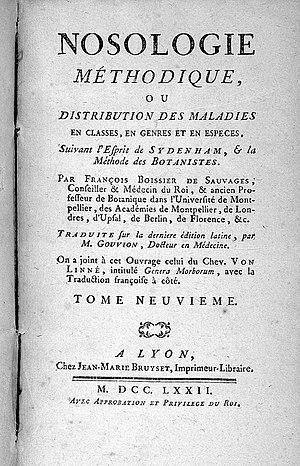
La nosologie est une branche de la médecine qui étudie les principes généraux de classification des maladies, alors que la nosographie concerne leur application, notamment les descriptions qui permettent de ranger les maladies dans un système particulier de classification.